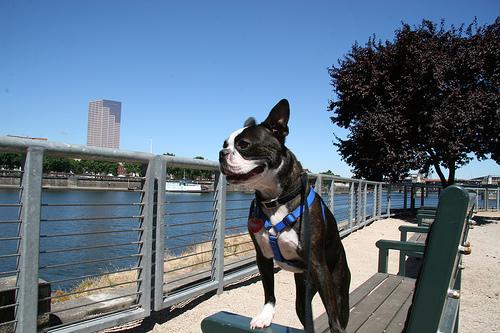
Breed: Bulldog